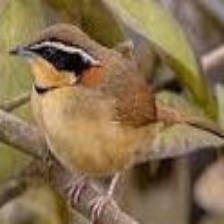
Species: COLLARED CRESCENTCHEST
Scientific name: MELANOPAREIA TORQUATA